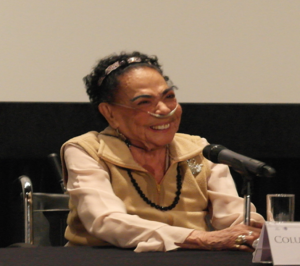
Columba Domínguez est une actrice mexicaine, née le 4 mars 1929 à Guaymas et morte le 13 août 2014 à Mexico.